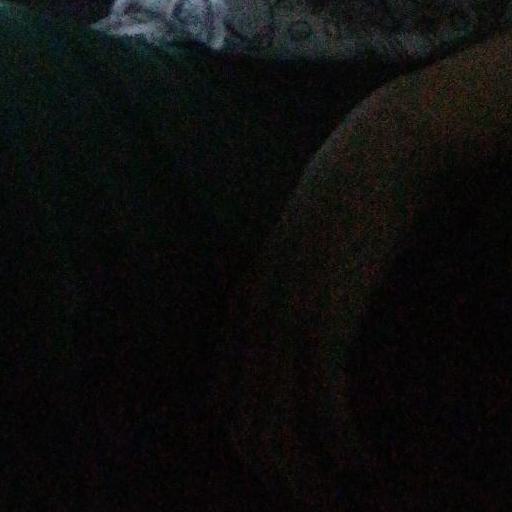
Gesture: no_gesture